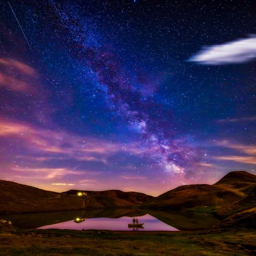
under a milky way sky